Describe the emotion expressed in this image:  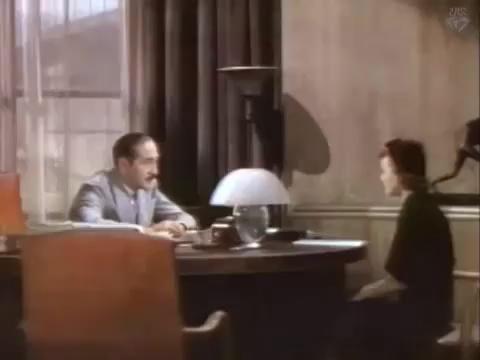
This person displays Fear, valence and arousal with low intensity.